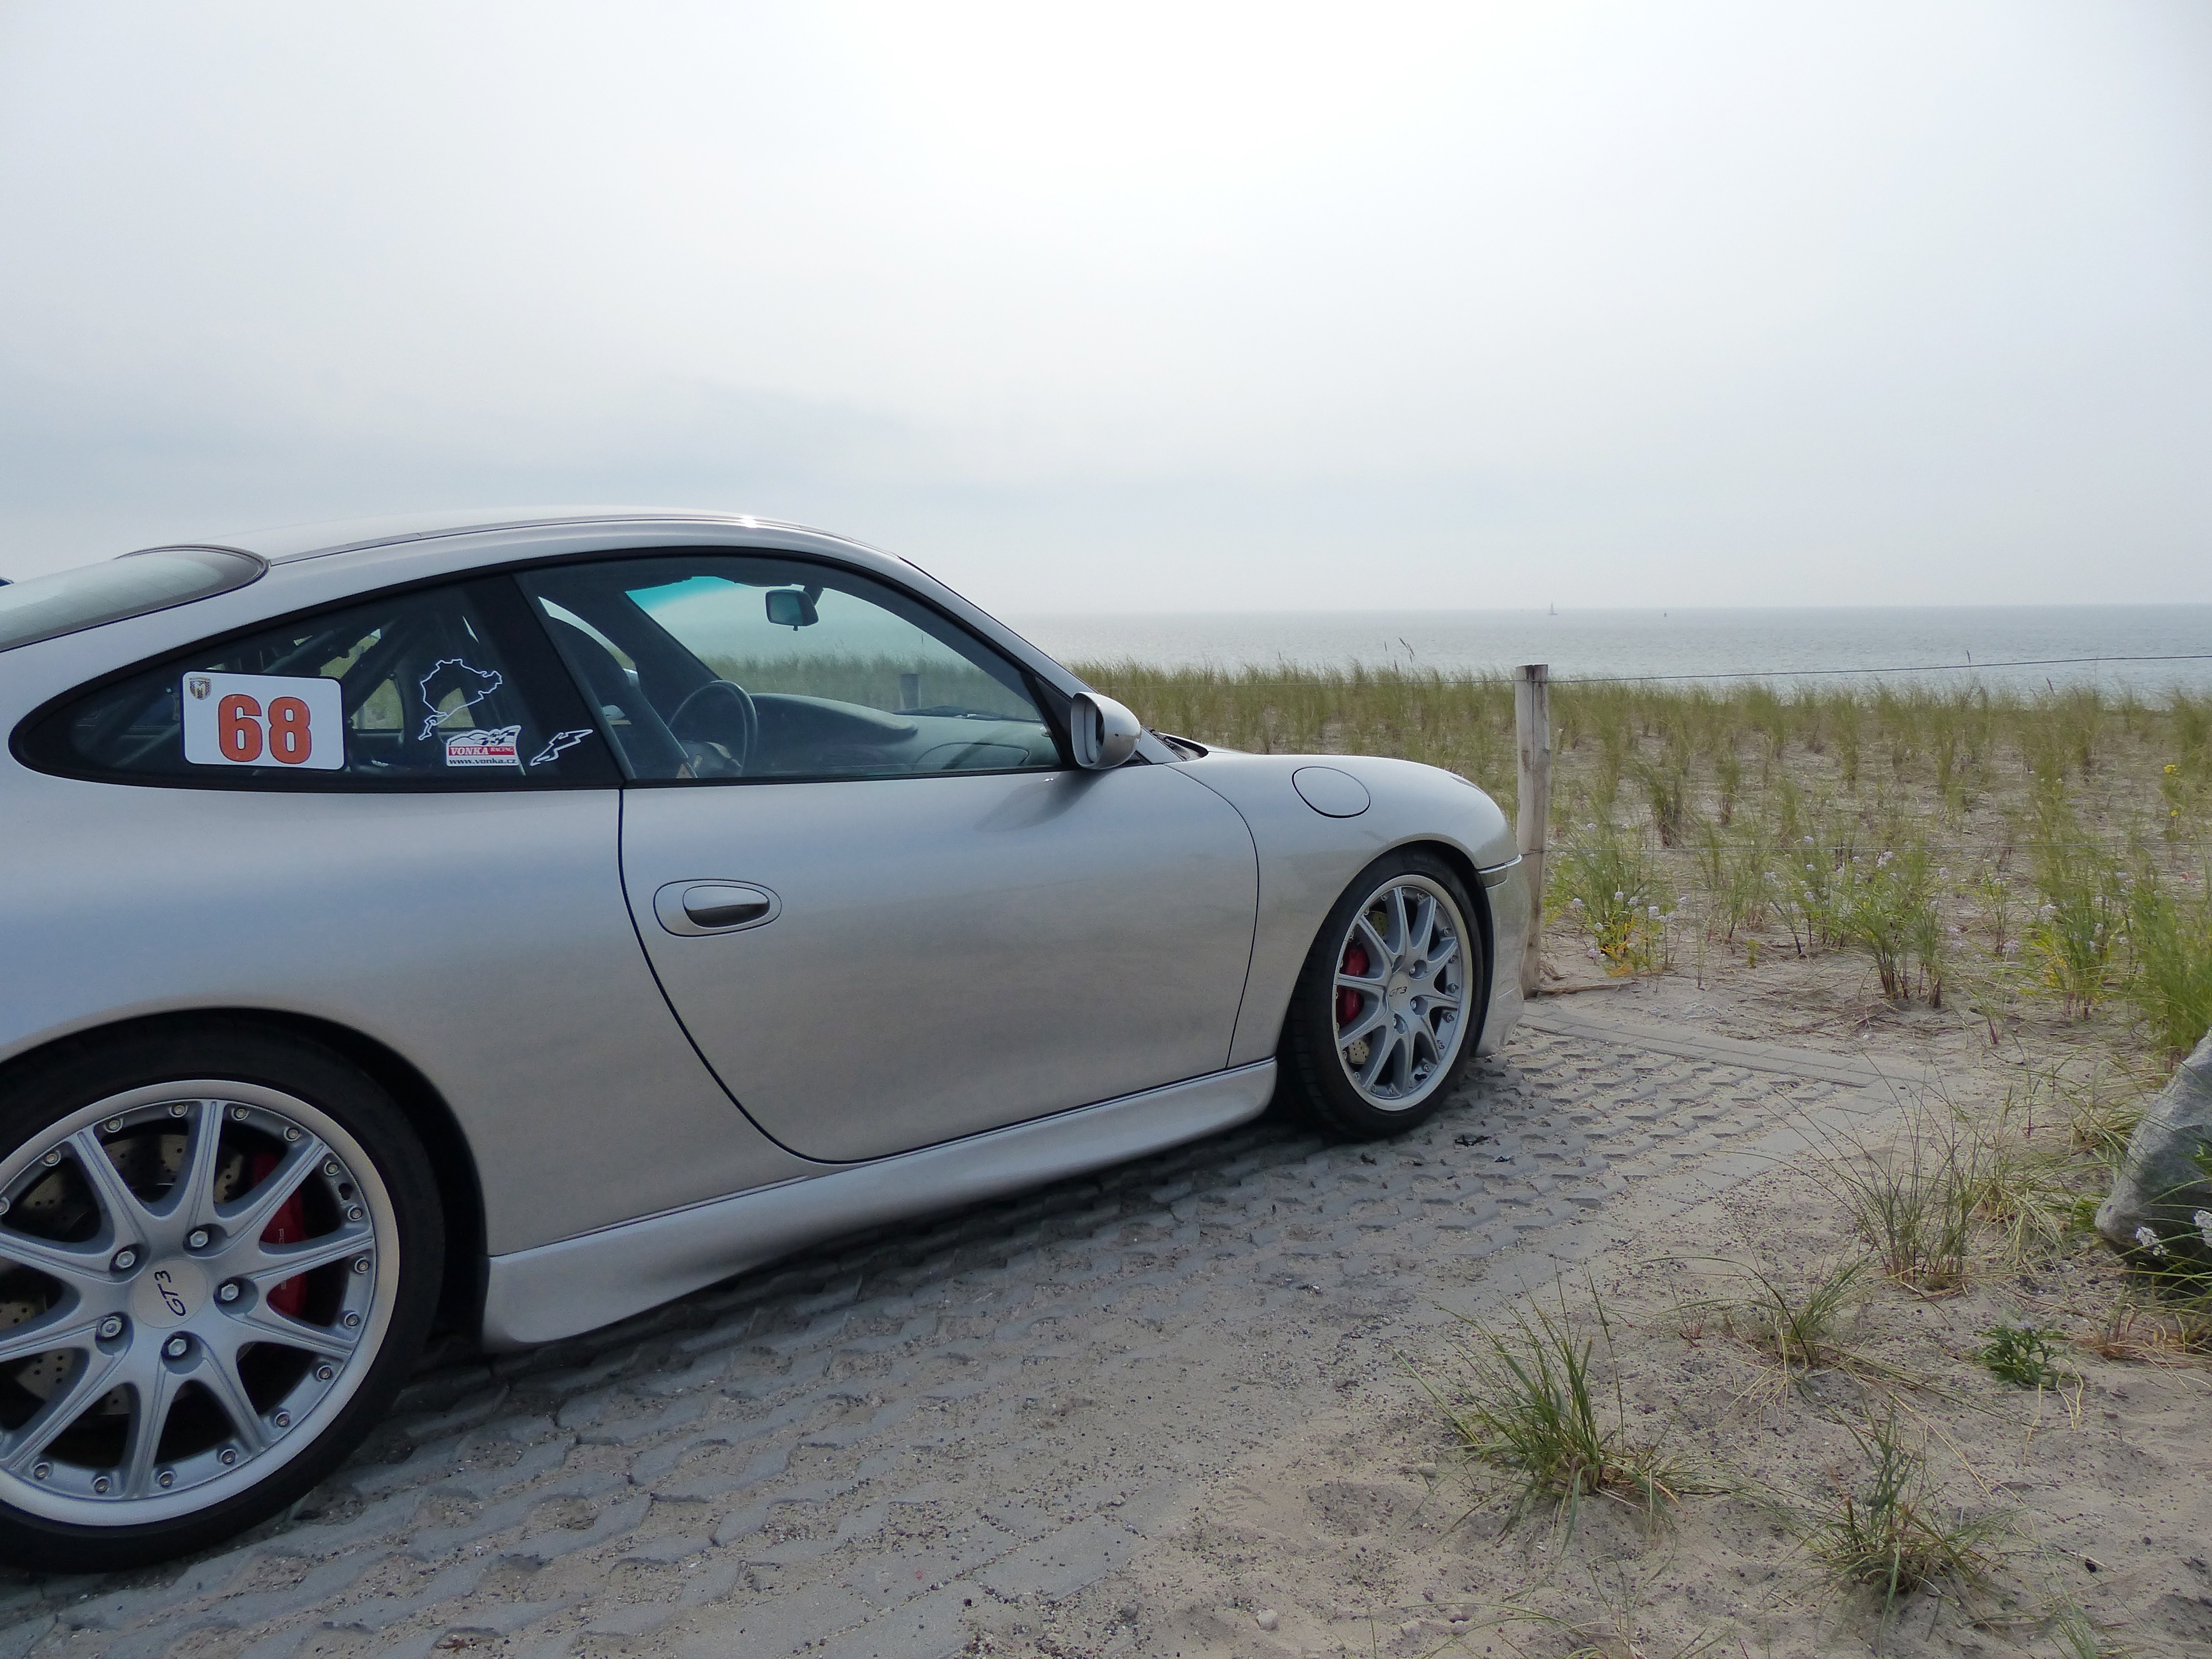
beach, car, wheel, vehicle, sports car, bumper, supercar, holland, rim, convertible, porsche, gt3, maasvlakt, land vehicle, automobile make, automotive exterior, automotive design, luxury vehicle, porsche 959, porsche 911 gt3, porsche 911 gt2